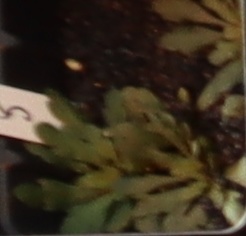
Label: Horseweed